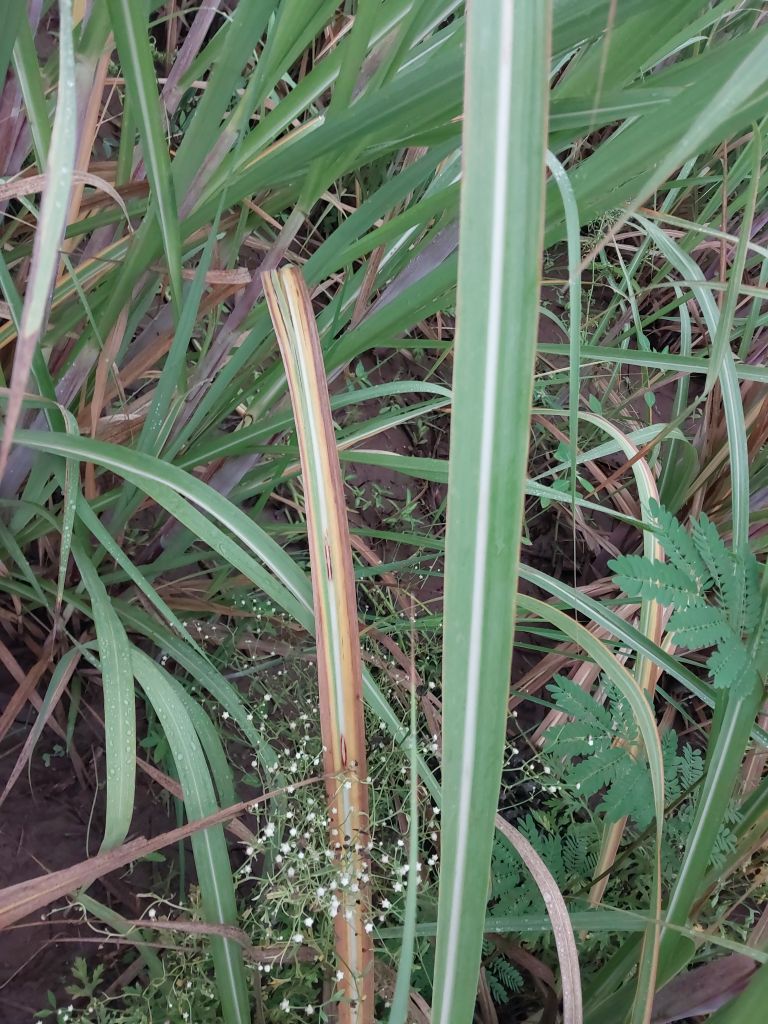
Label: Brown Spot